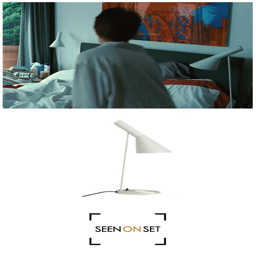
person seen on the set .